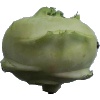
Label: Kohlrabi 1